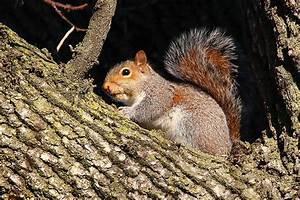
squirrel